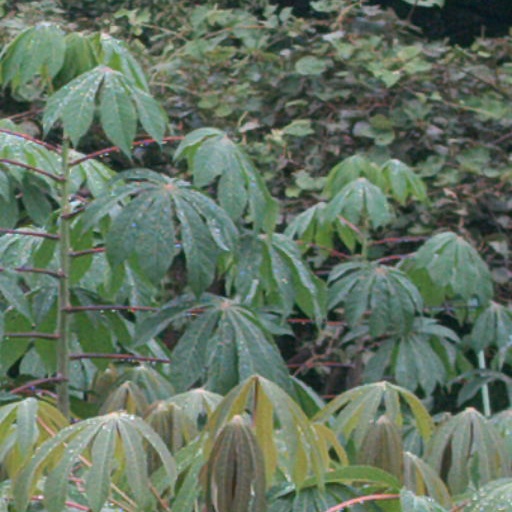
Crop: cassava